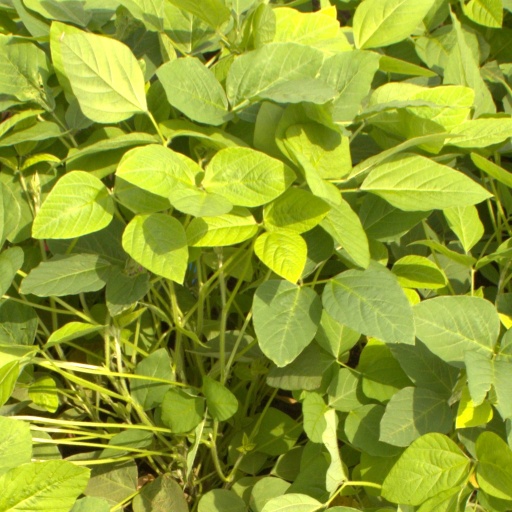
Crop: soybean